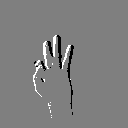
ASL letter: f